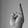
ASL letter: R